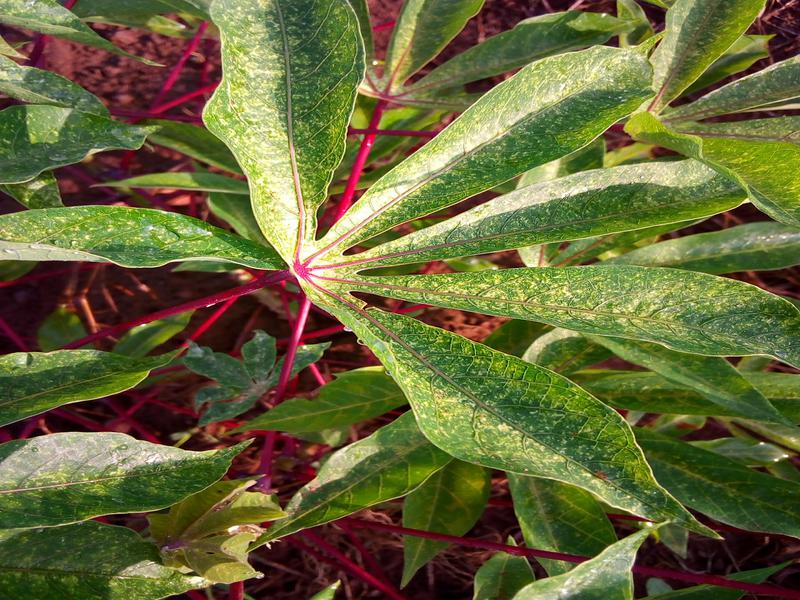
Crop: cassava
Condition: green_mottle